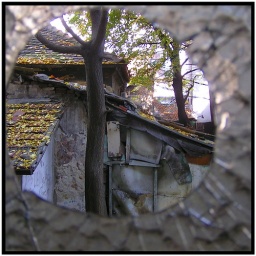
A view through broken, filthy glass in a building hallway.